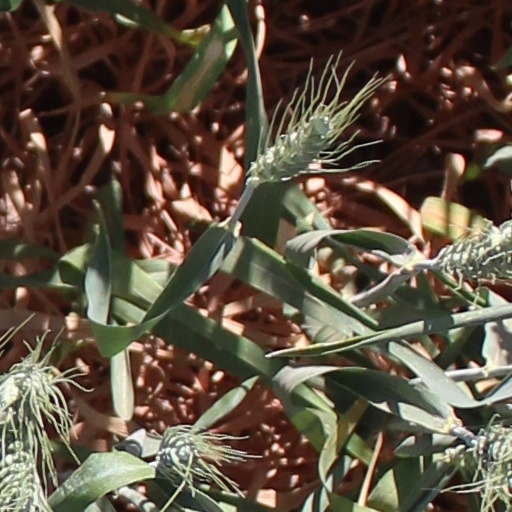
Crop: wheat